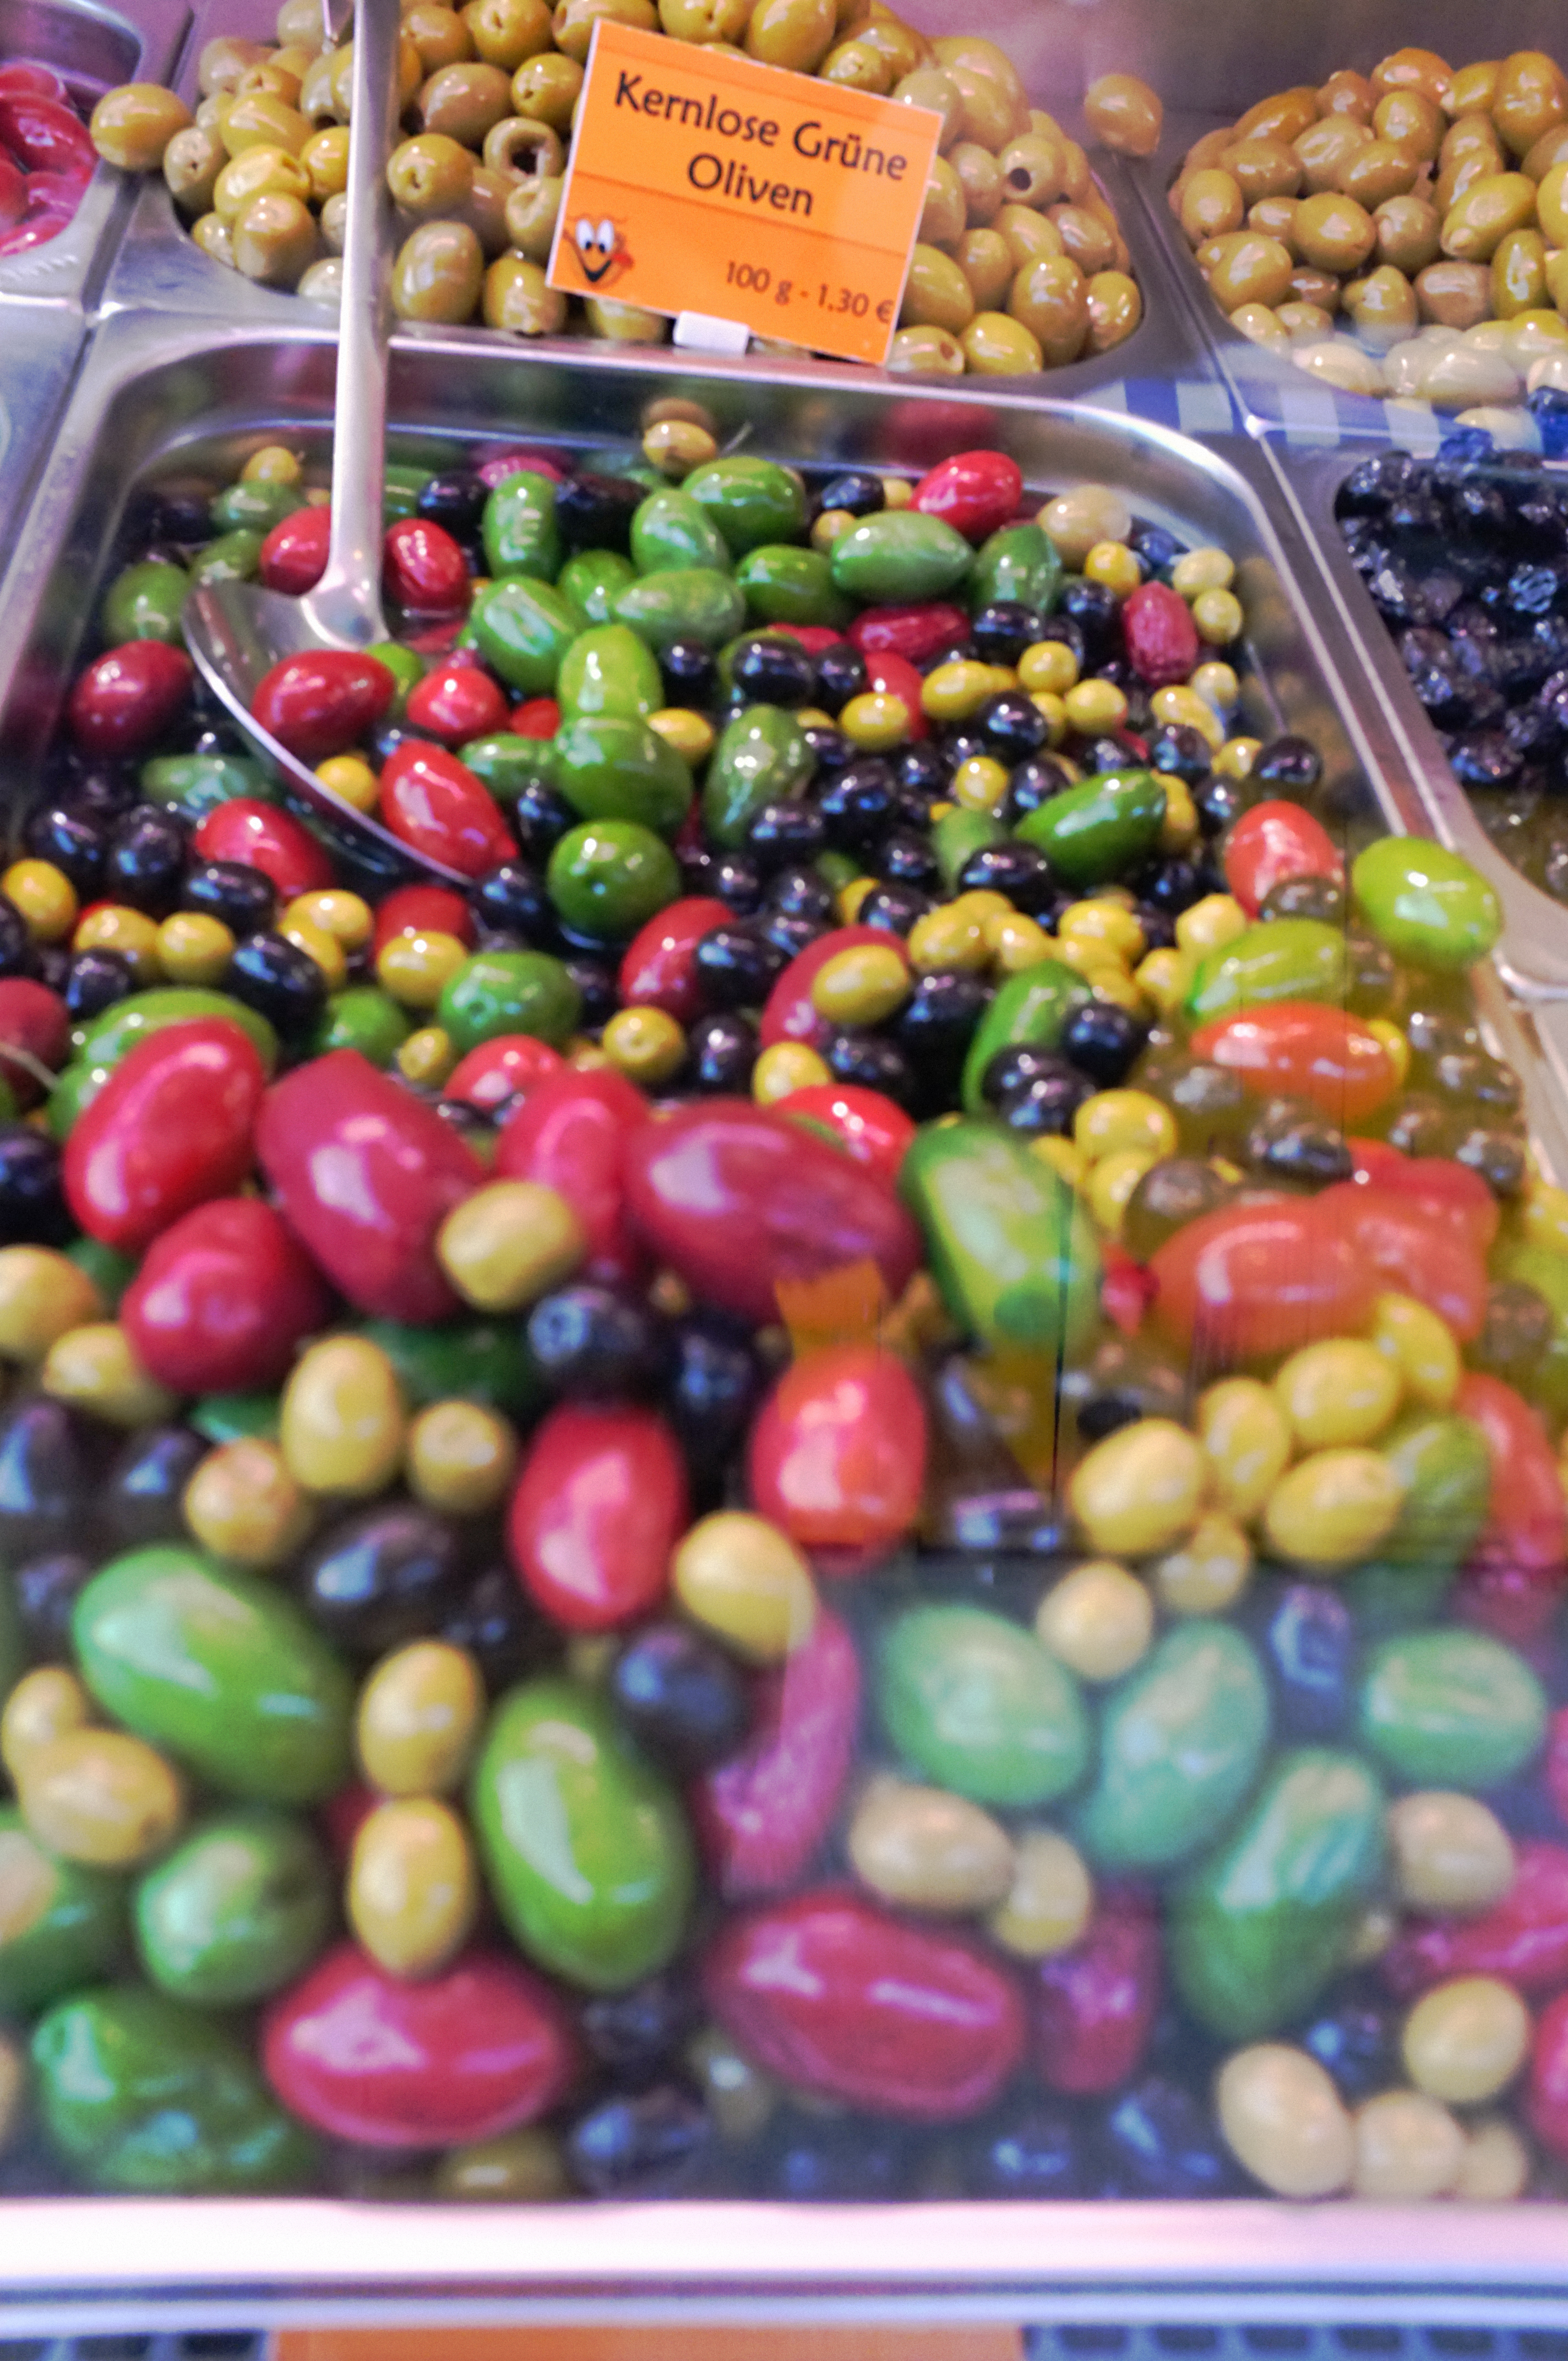
plant, street, fruit, urban, fujifilm, dish, meal, food, produce, vegetable, dessert, lunch, vienna, x100, fuji, wien, finepixx100, flowering plant, land plant